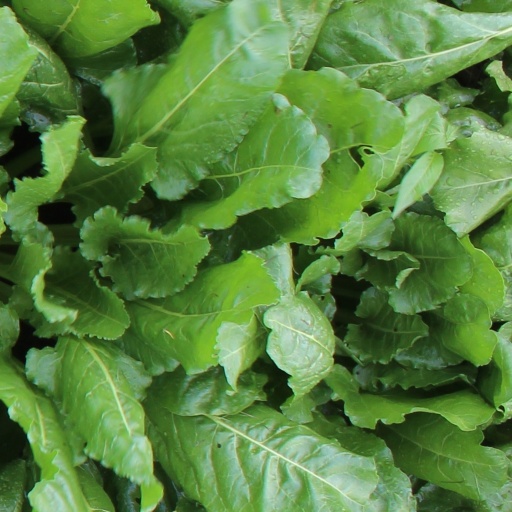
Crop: sugar beet